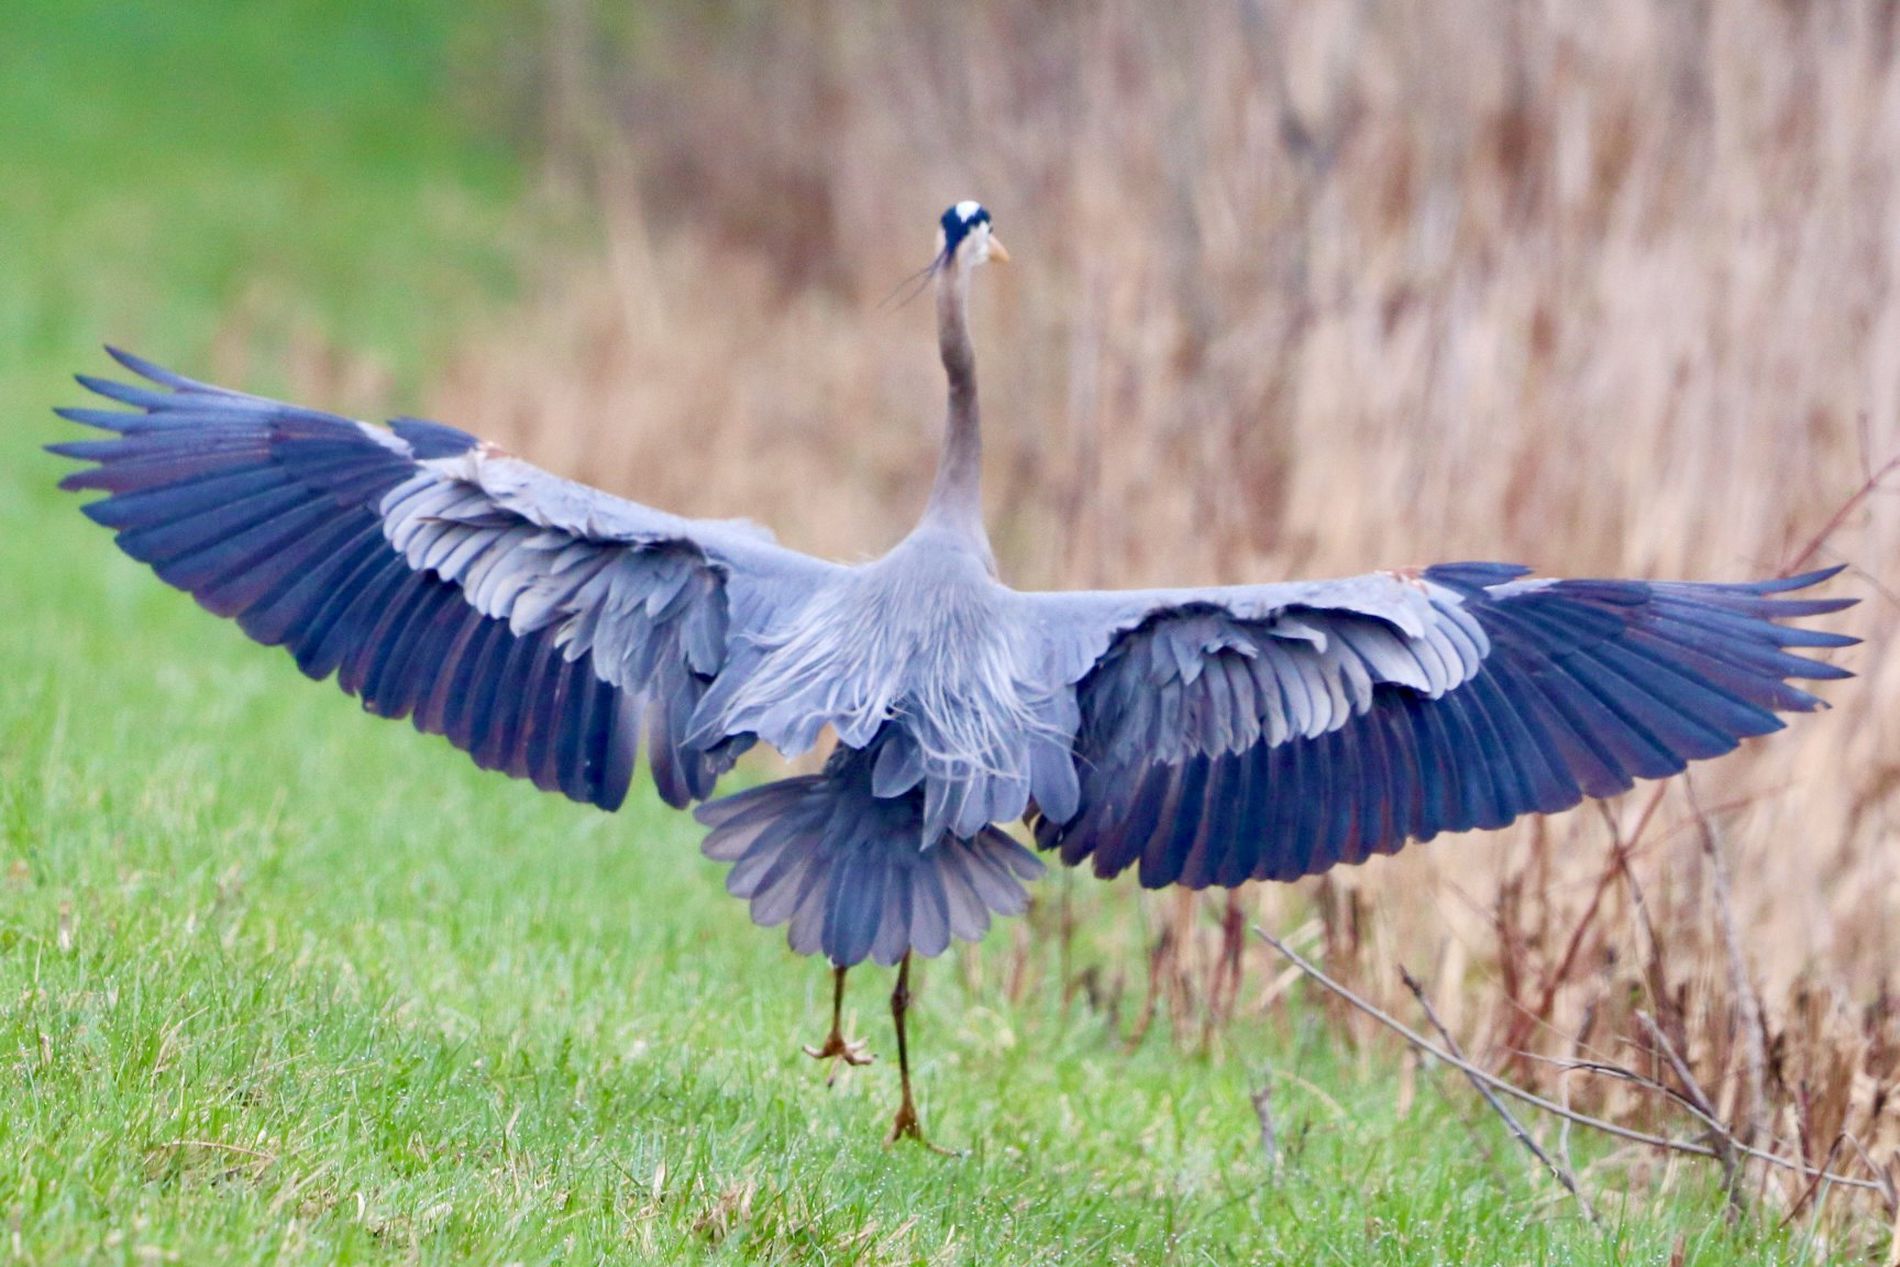
Great Blue Heron
Great Blue Heron image, spreading its large wings wide as it prepares to take off or land, has a long slender neck, while its feathers display a mix of blue-gray houses with dark wing tips, and long legs above the green grass, the background consists of a soft blend of brown and green.
An image at eye level shows the moment a Great Blue Heron extends its wings with power, mixed between the bird's blue-gray plumage and the vibrant green grass enhances the visual impact. The scene shows nature and birdlife.
Labels: Animal, Bird, Crane Bird, Waterfowl, Stork, Anhinga, Heron, Beak, Green grass
Camera: Canon Canon EOS 800D
Lens: 150-600mm F5-6.3 DG OS HSM | Contemporary 015
Aperture: F6.3
Exposure: 1/640 sec
ISO: 1000
Focal length: 600